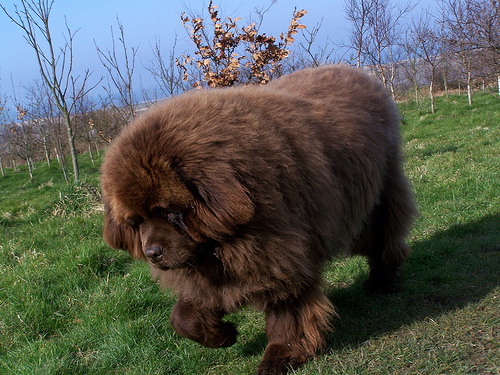
Animal: dog
Breed: newfoundland